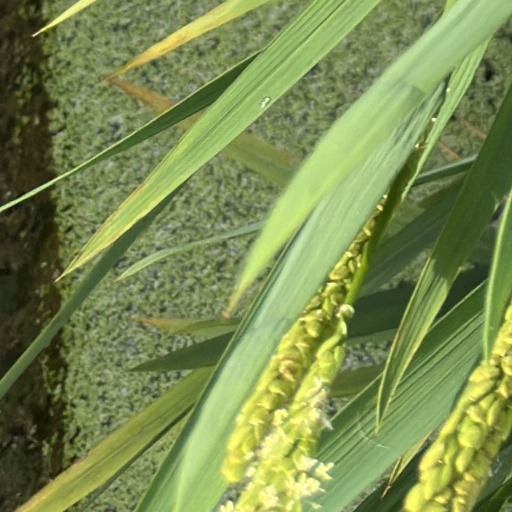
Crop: rice